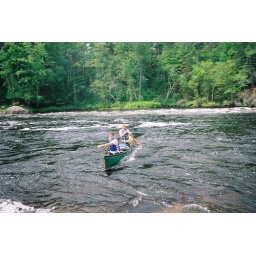
Our white water canoe trip down the Madawaska River in June of 2008.